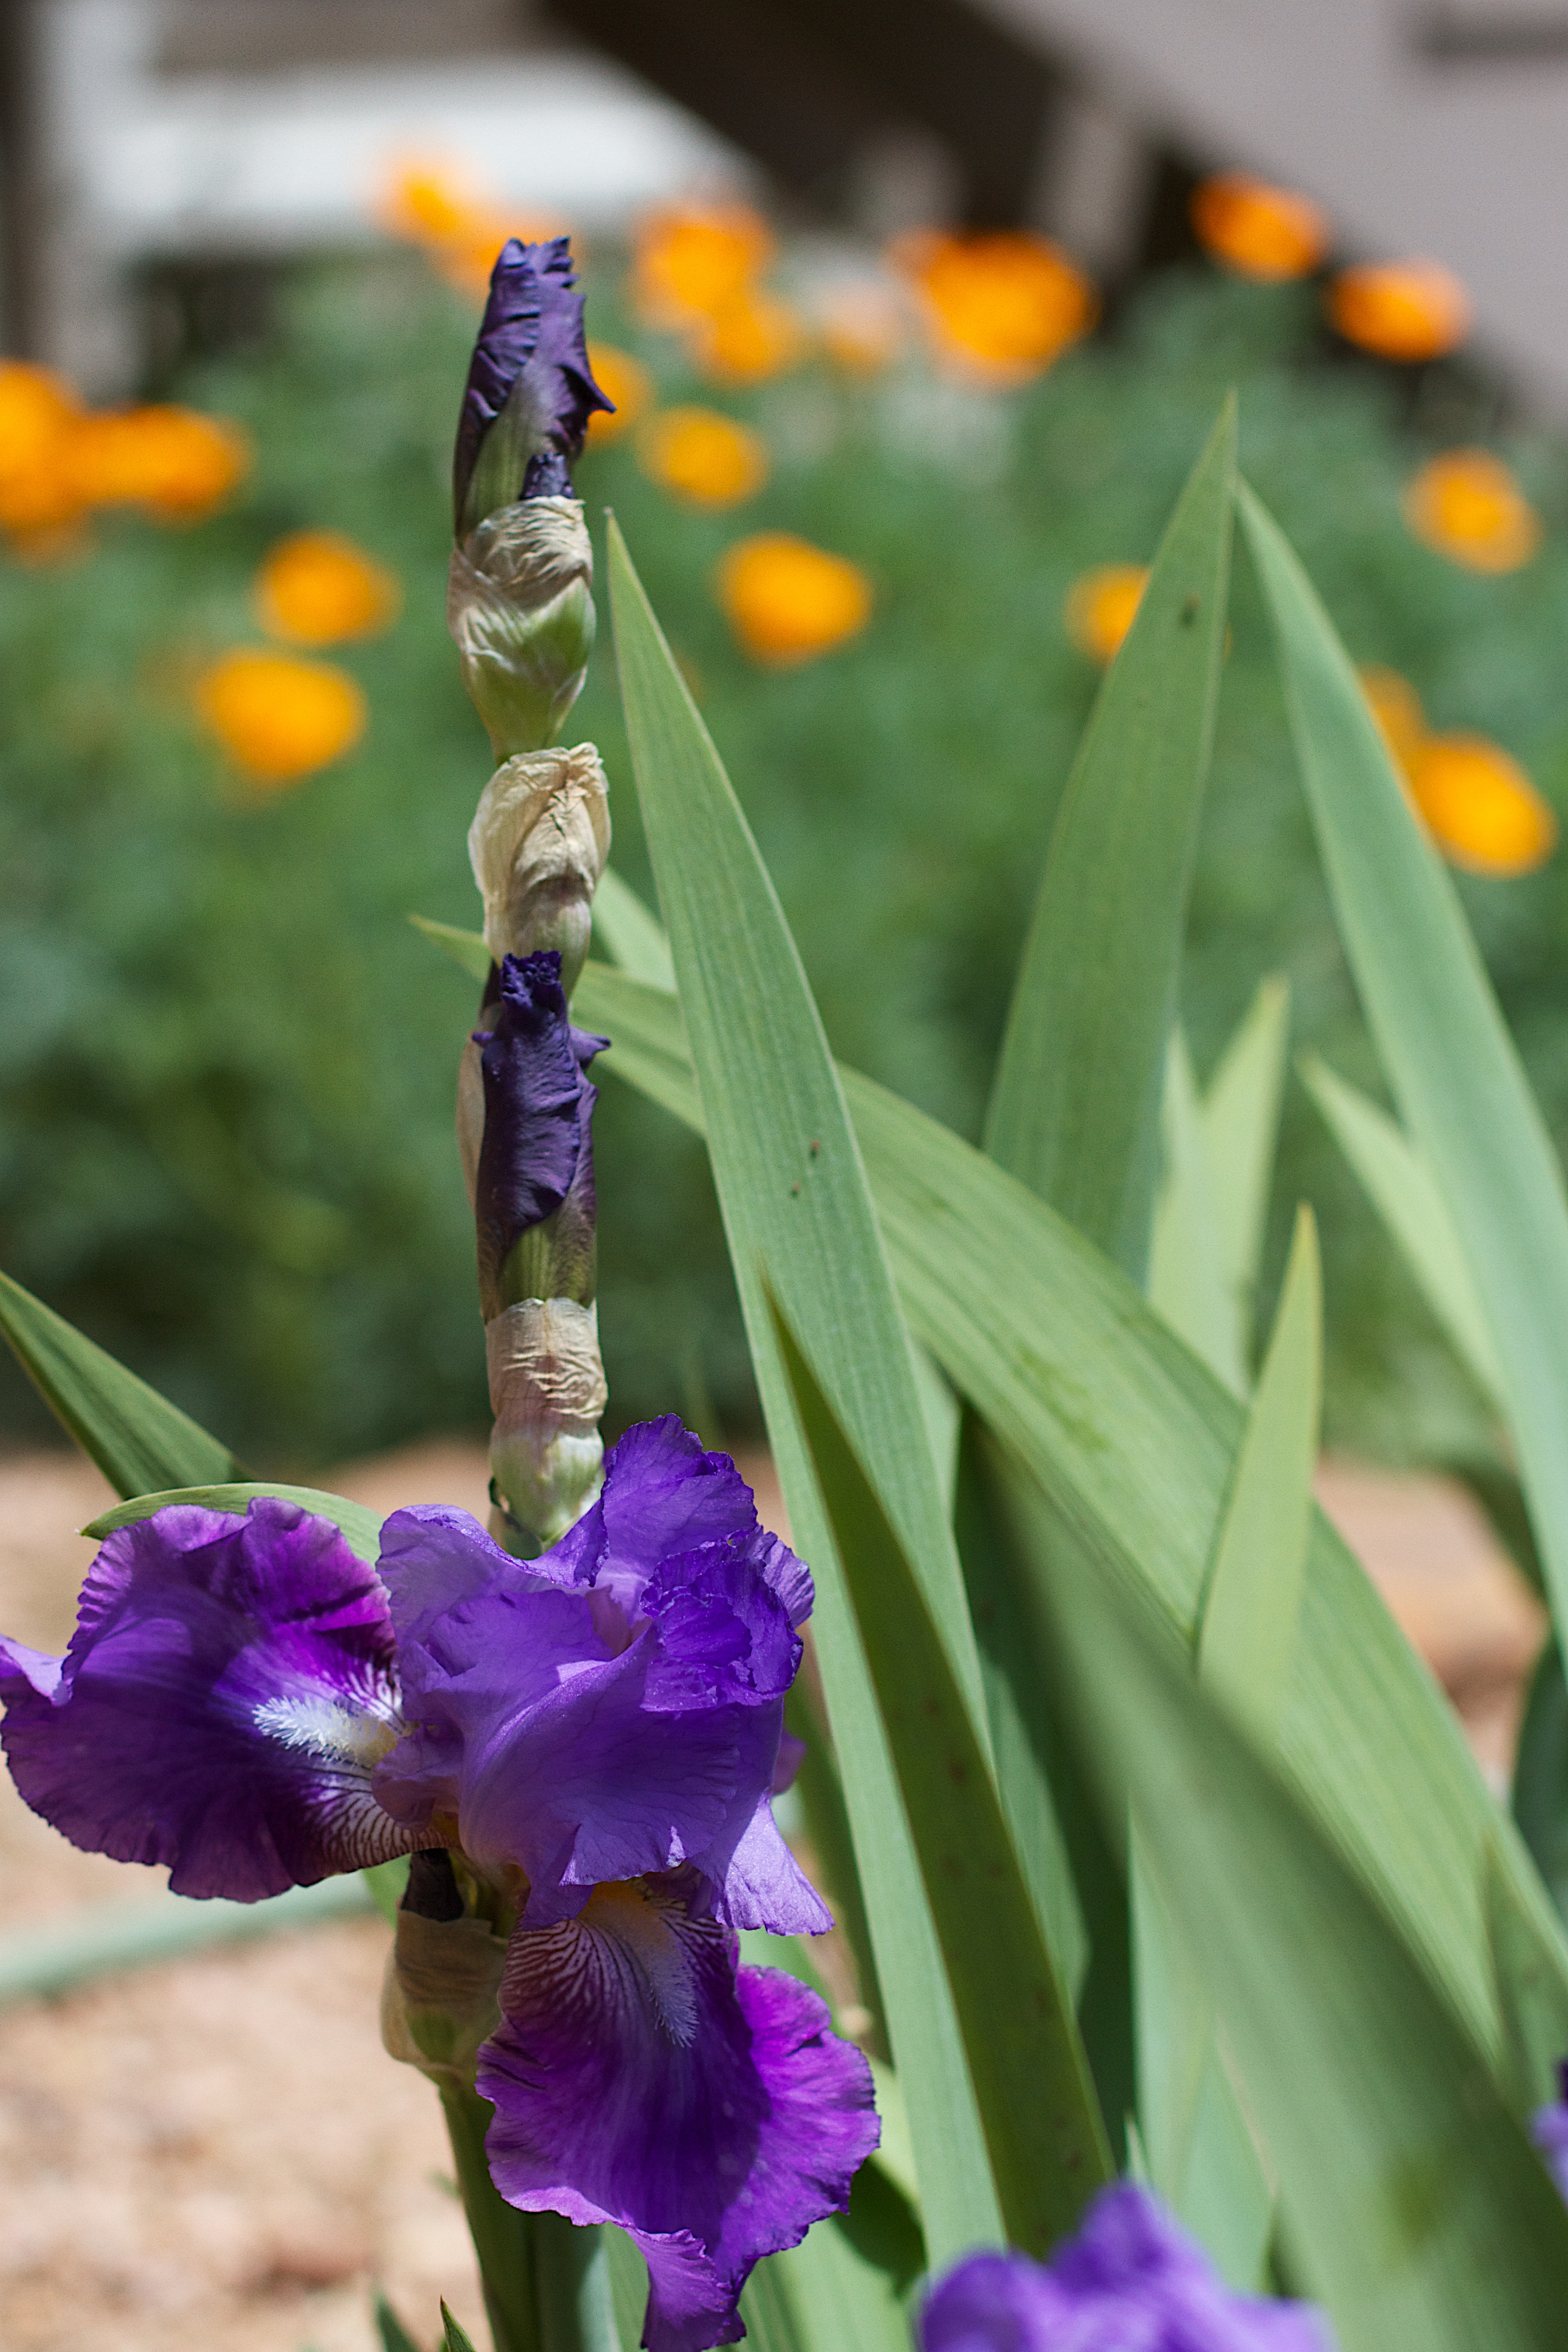
plant, flower, botany, flora, iris, eye, poppy, flowering plant, plant stem, land plant